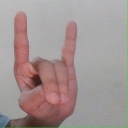
अक्षर: श